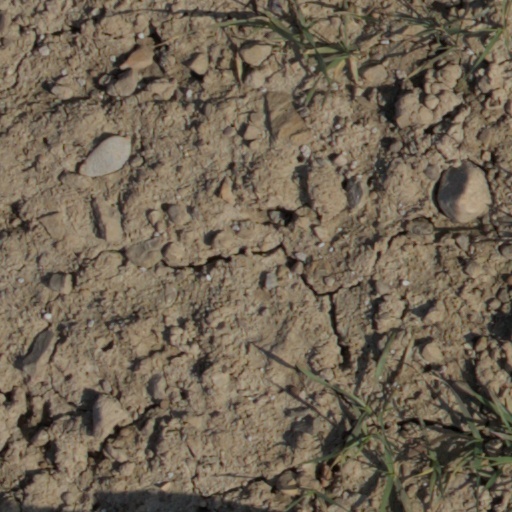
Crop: wheat